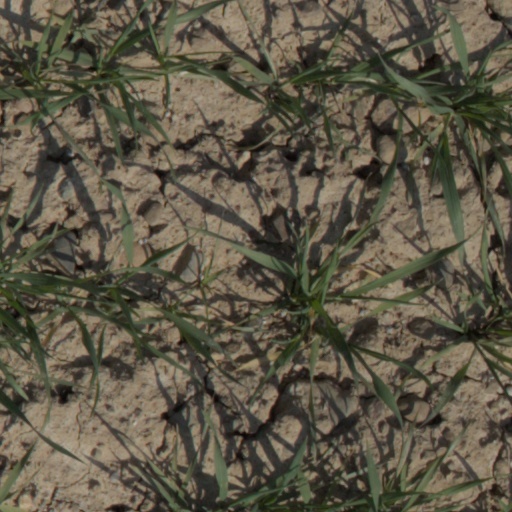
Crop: wheat